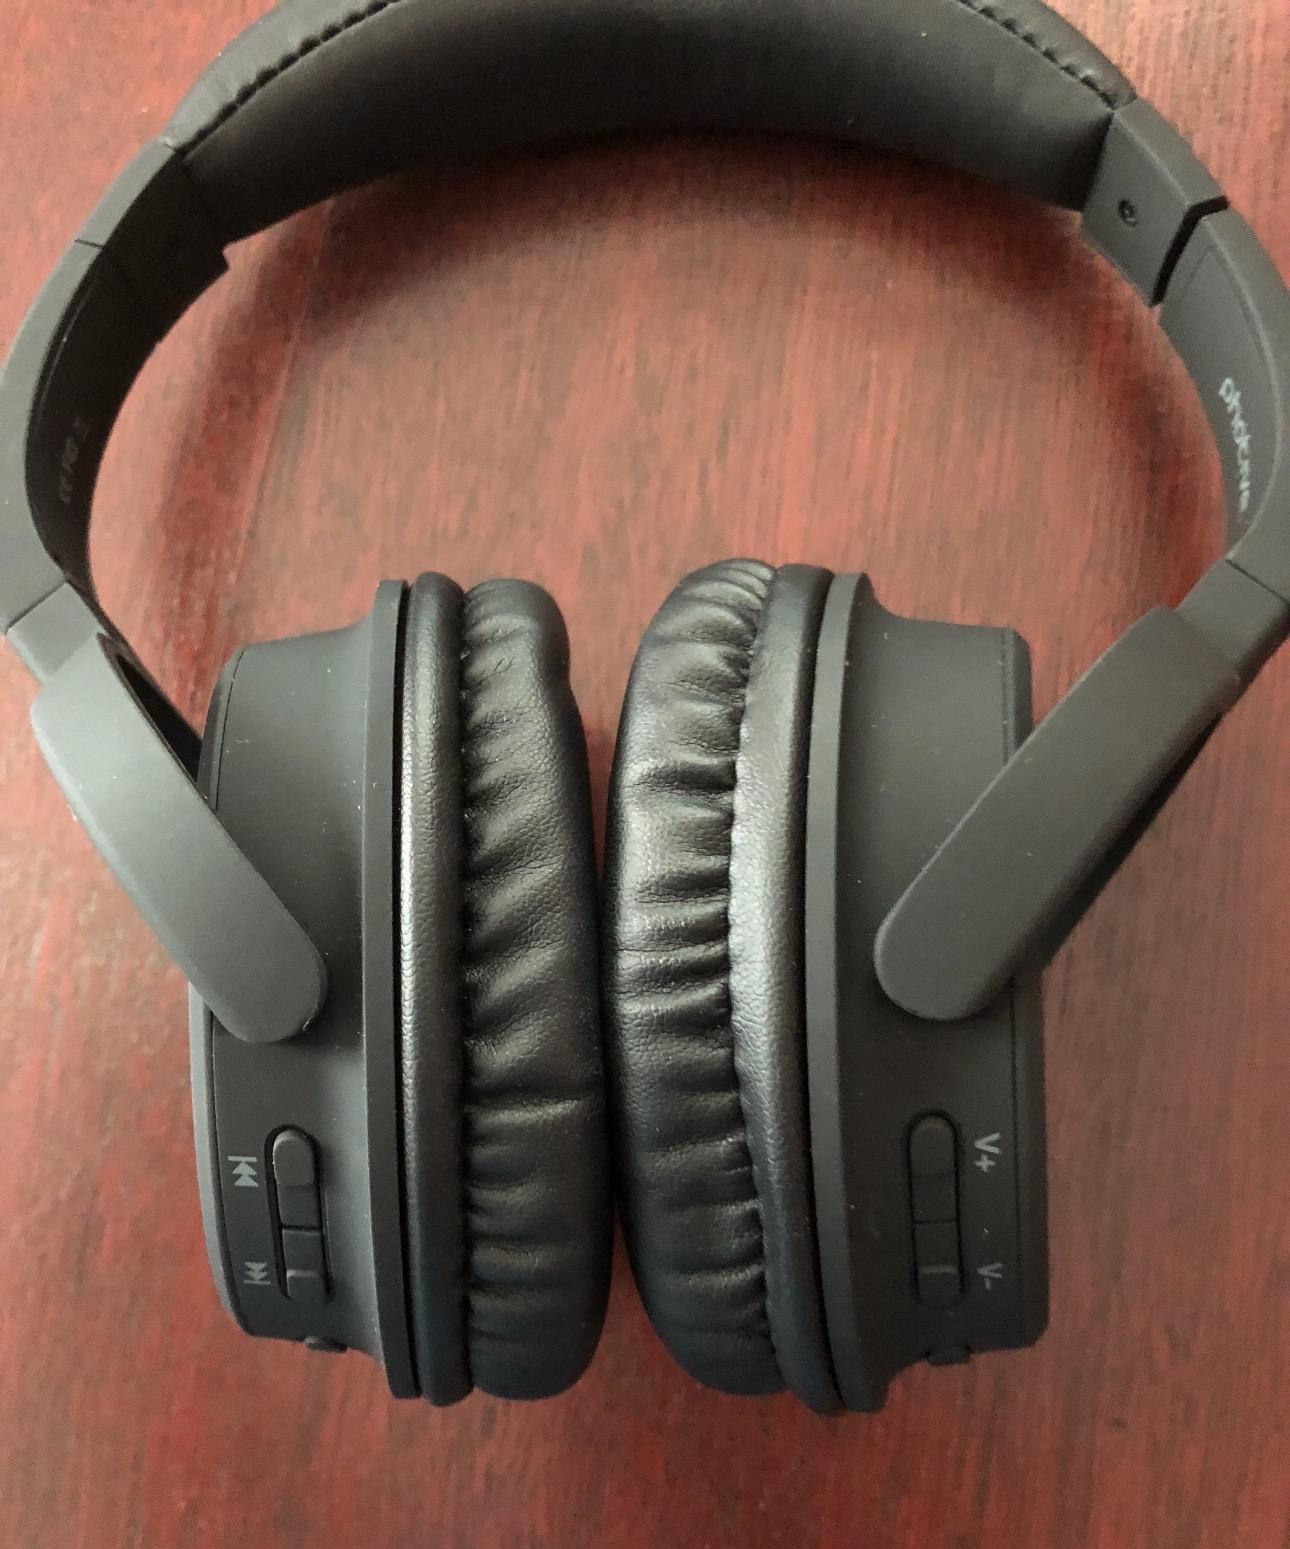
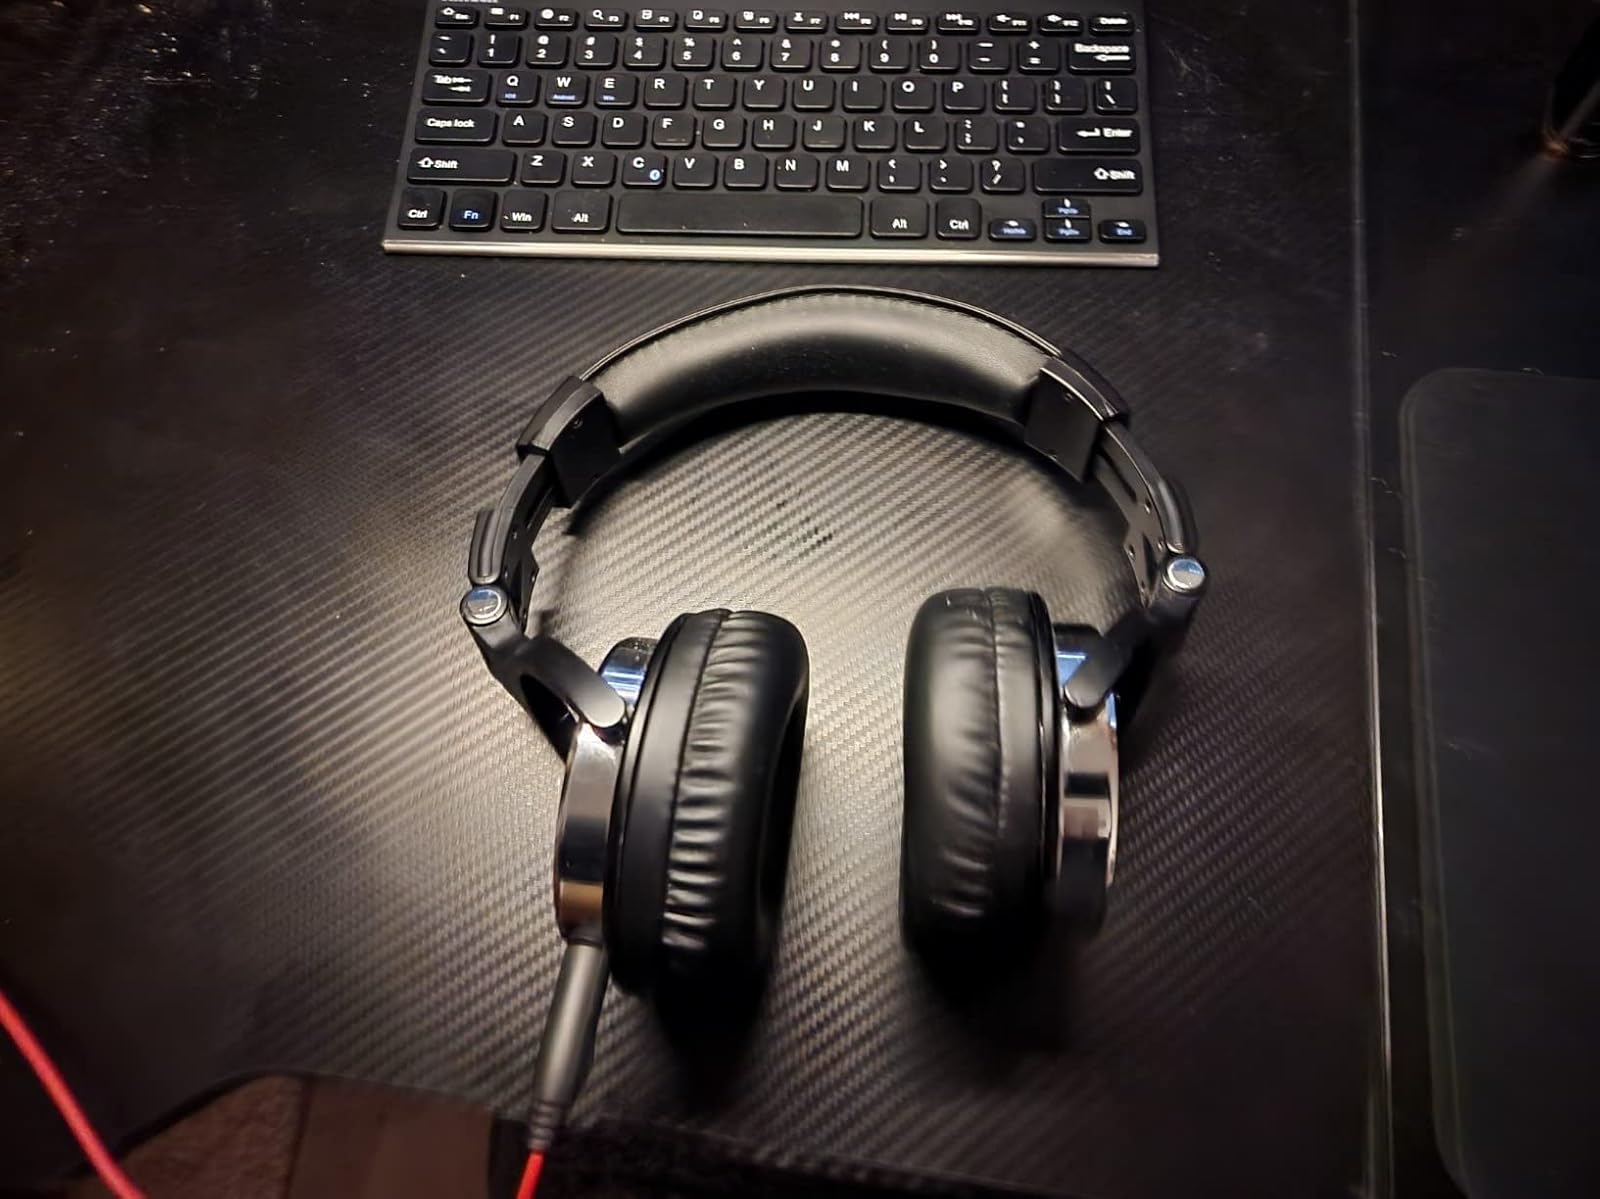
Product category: headphones
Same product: no